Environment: real
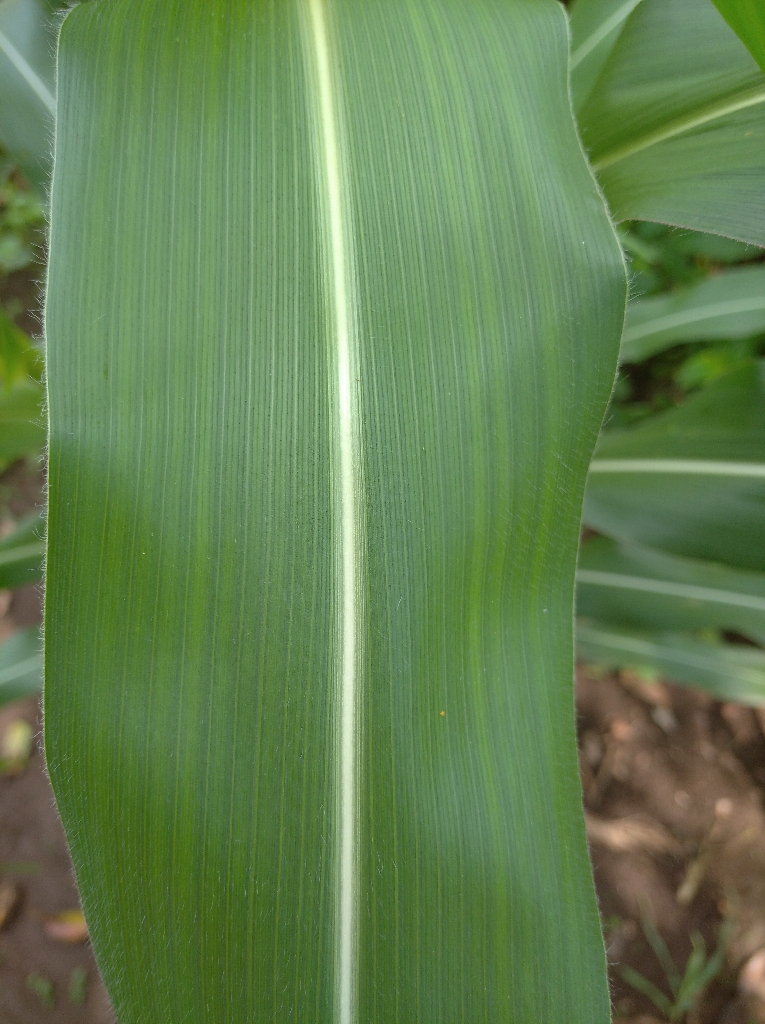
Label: healthy